Describe the emotion expressed in this image:  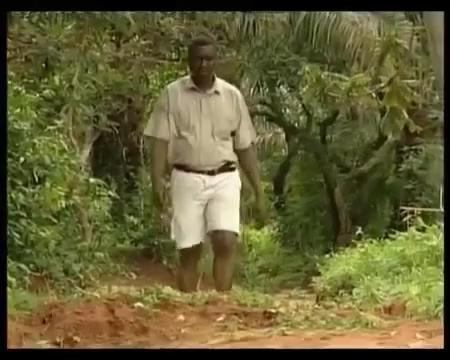
This person displays Suffering, valence and arousal with high intensity.